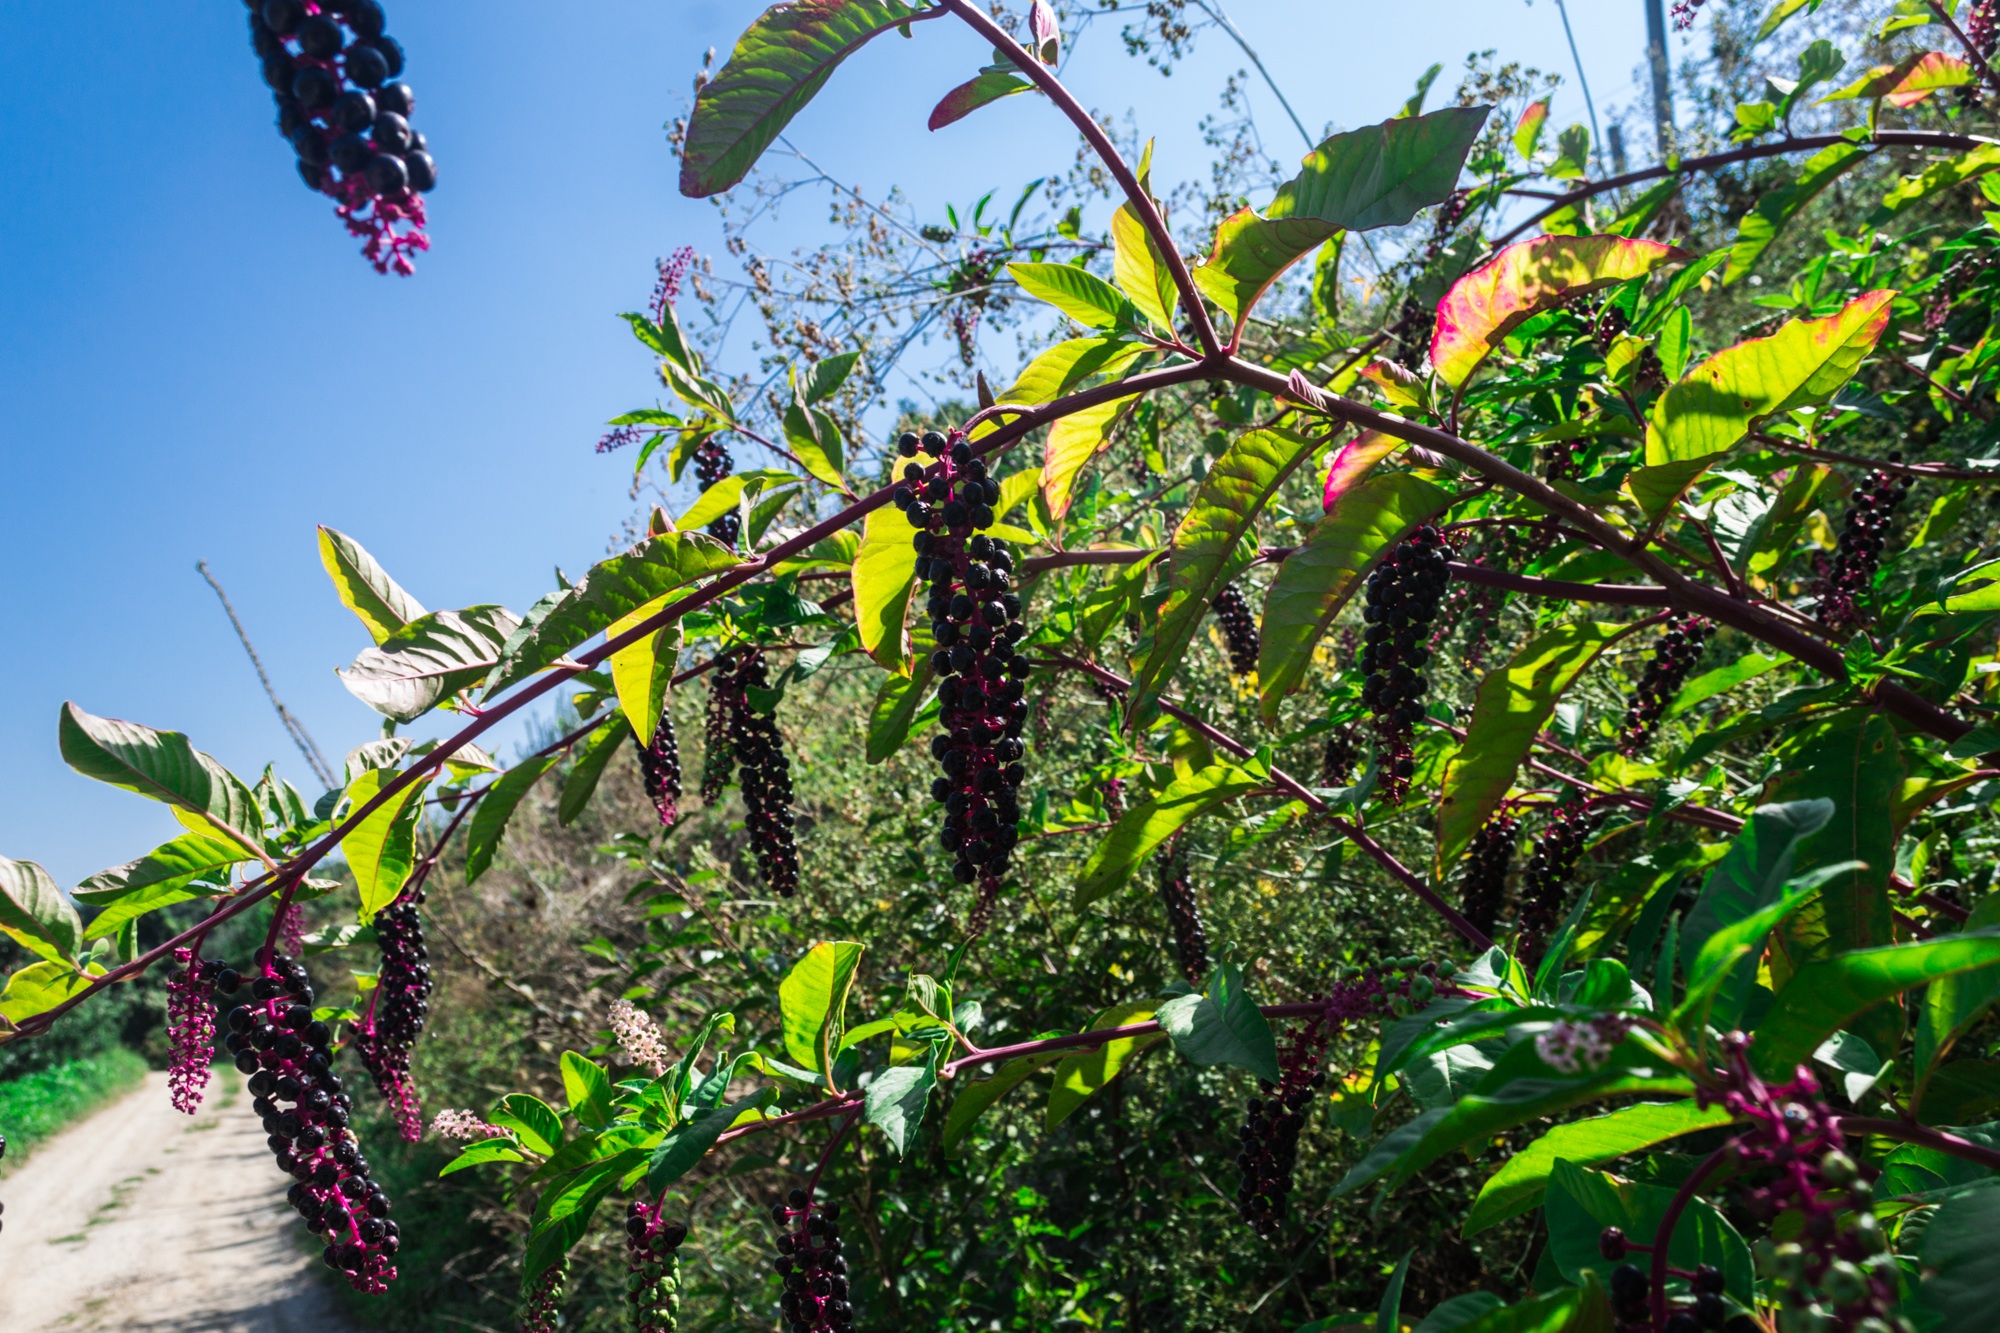
branch, plant, leaf, flower, jungle, botany, garden, flora, vegetation, shrub, rainforest, habitat, tropics